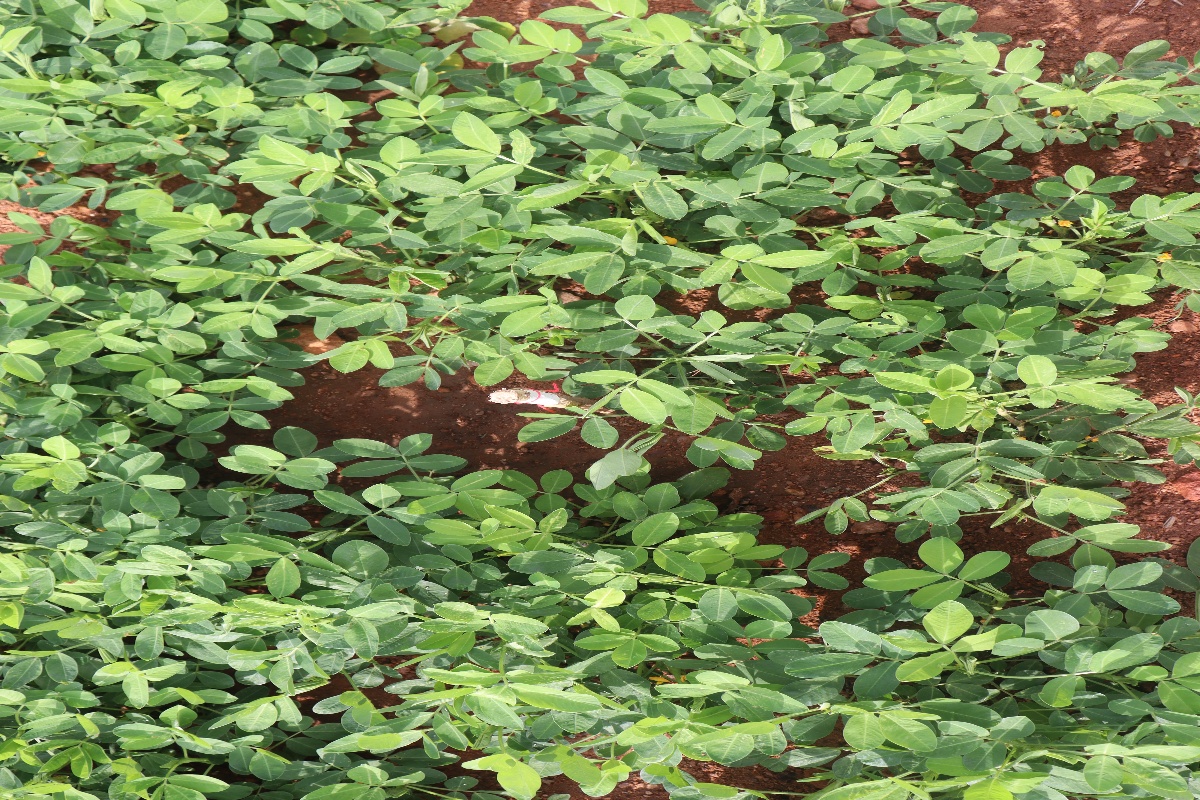
Label: healthy leaf